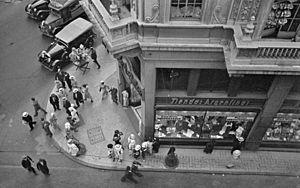
Horacio Coppola, né le 31 juillet 1906 à Buenos Aires et mort dans cette ville le 18 juin 2012, est un photographe et cinéaste argentin.